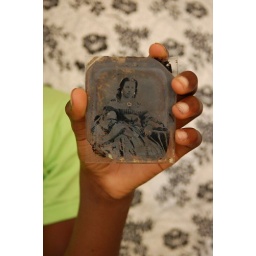
I found these old photos in a drawer in the house I live in.